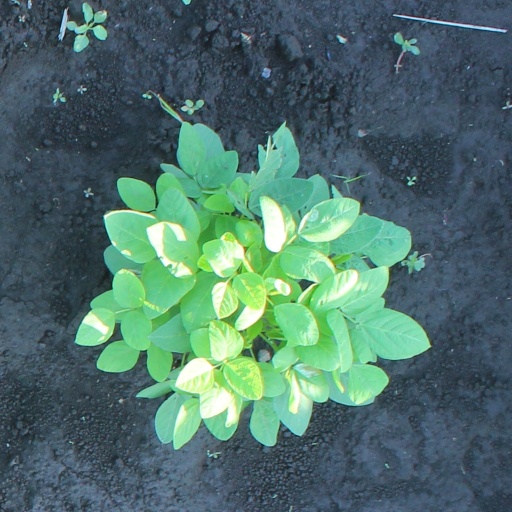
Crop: soybean